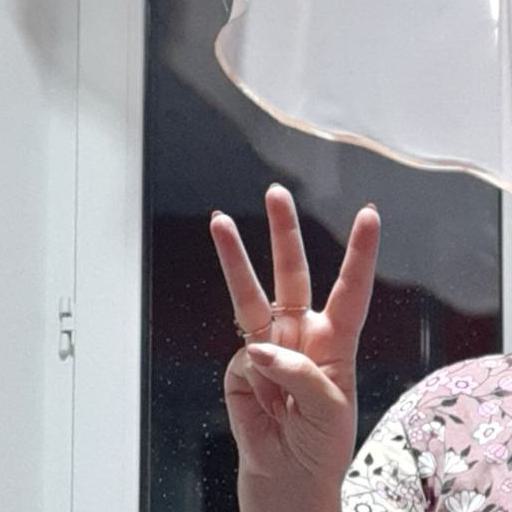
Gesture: three